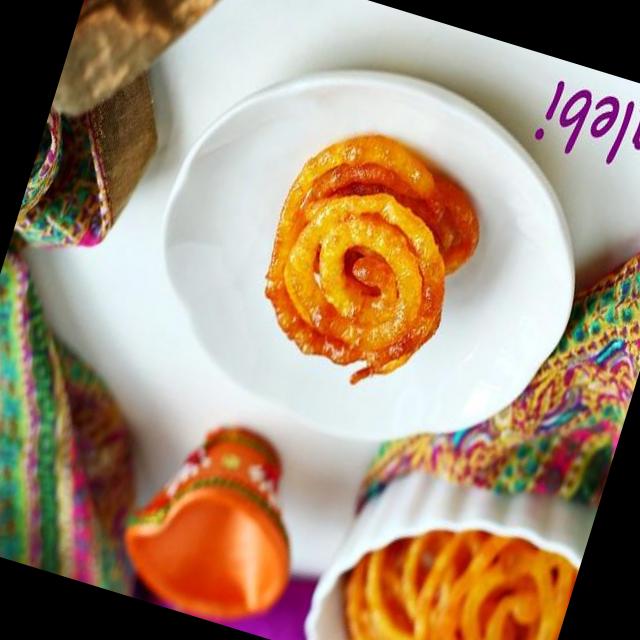
Dish: jalebi